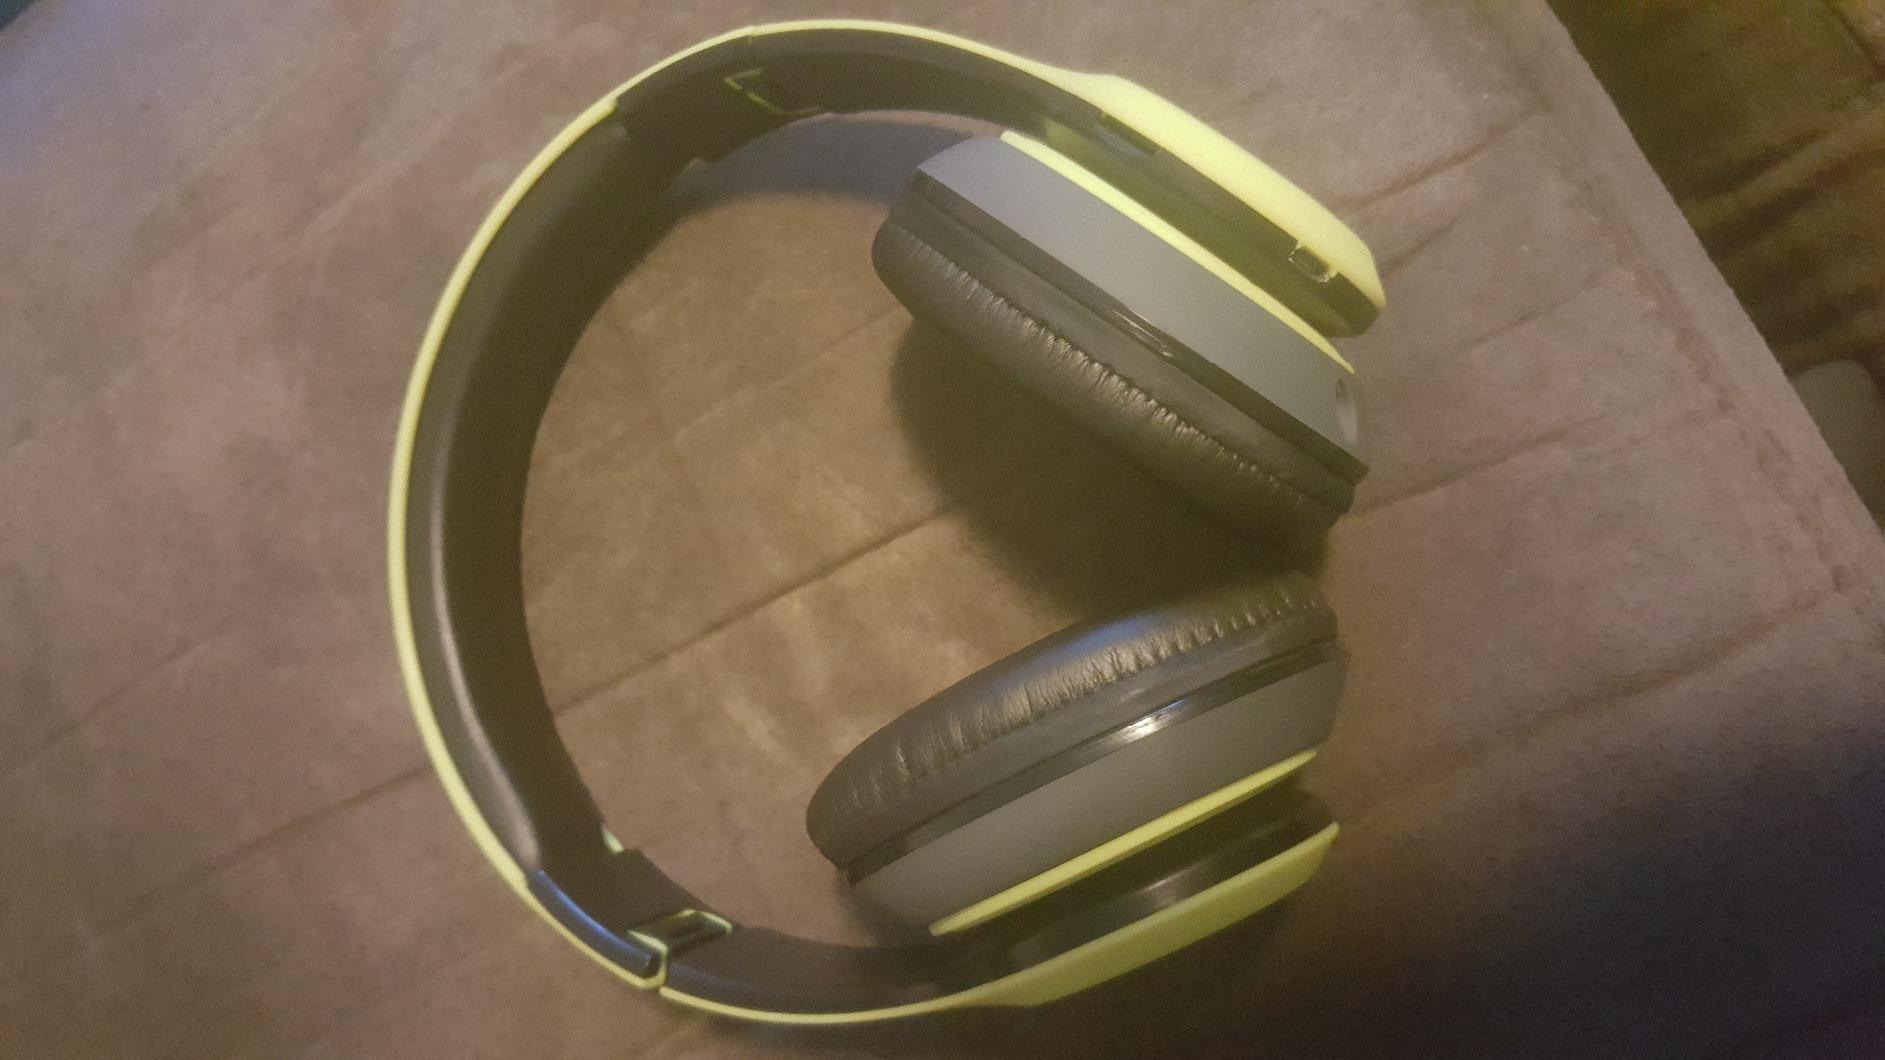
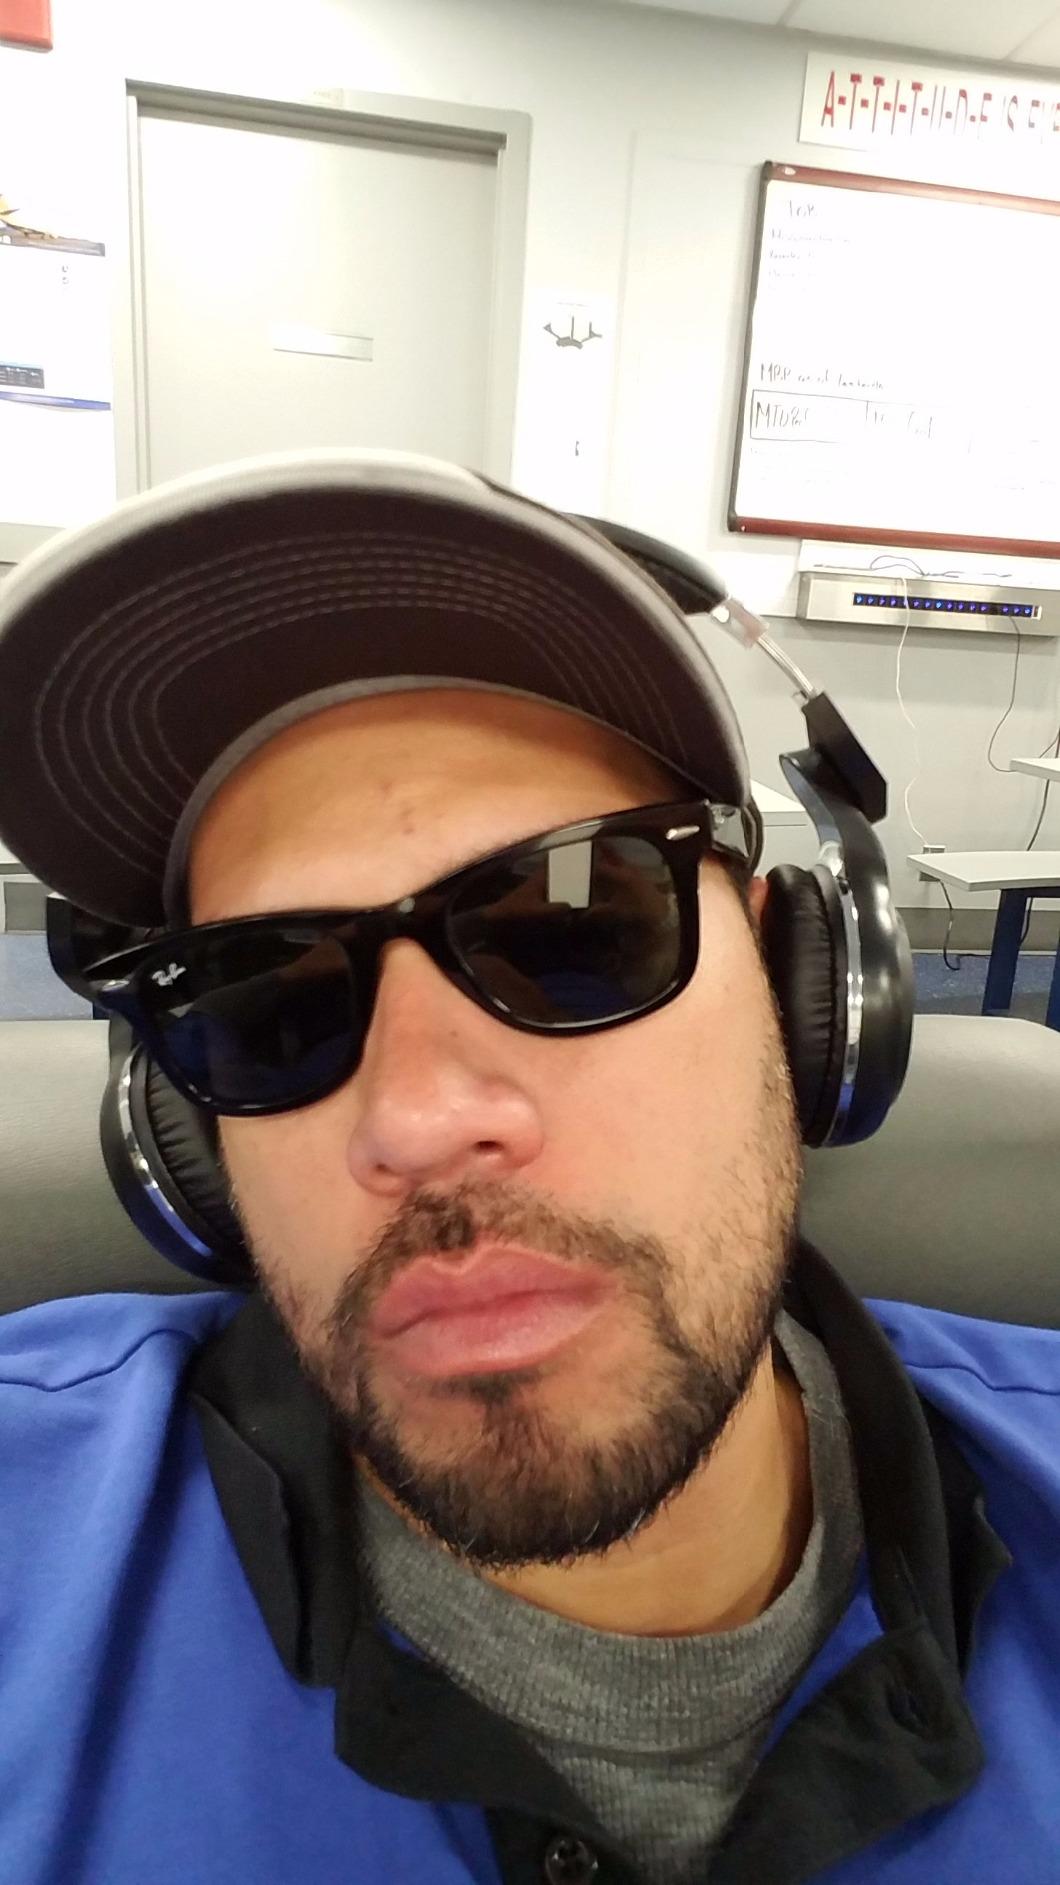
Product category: headphones
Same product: no